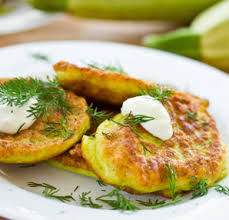
Yemek: mucver